Dipor Bil

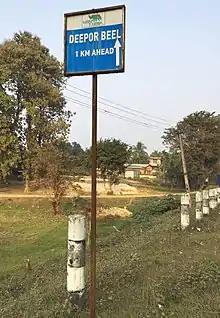
On the way to Deepor Beel in Guwahati, Assam

It is located 13 km South West of Guwahati on the National Highway (NH. 31), on the Jalukbari-Khanapara bypass, alongside its north western boundary. PWD road skirts the northern fringe of the Rani and Garbhanga Reserve Forests on the south. The National Highway 37 borders the beel on the east and north-east and the Assam Engineering College Road on the north. Also, minor roads and tracts exist in the vicinity of the beel. The beel is about 5 km from the Guwahati Airport (LGB Int. Airport). A broad gauge railway line skirts the lake.